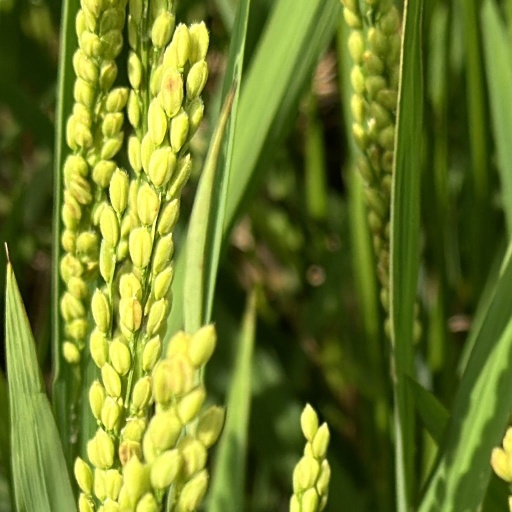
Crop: rice